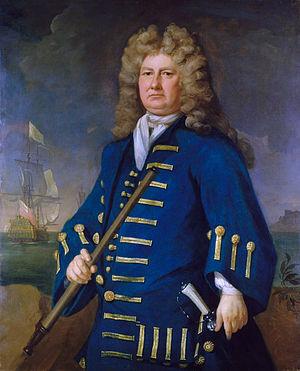
Le désastre naval de Sorlingues est un terme générique utilisé pour décrire les événements du 22 octobre 1707, qui ont conduit au naufrage de la flotte anglaise au large des Sorlingues, en anglais : îles Scilly. Avec quatre vaisseaux de ligne et plus de 1 400 marins perdus en raison du mauvais temps, il s'agit d'un des plus importants désastres maritimes dans l'histoire des îles britanniques. Il fut déterminé par la suite que la principale cause de ce naufrage était l'incapacité des navigateurs d'alors de calculer précisément leur position.
Cloudesley Shovell est un officier de marine anglais, amiral de la flotte. Issu du rang et participant à de nombreuses batailles importantes à la fin du XVIIᵉ siècle et au début du XVIIIᵉ siècle, il est un héros populaire britannique. Sa carrière prit fin lors du désastre naval des Sorlingues. Il représente Rochester à la chambre des communes de 1695 à sa mort.